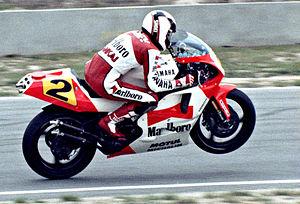
Marlboro est une marque américaine de cigarettes blondes fabriquées aux États-Unis par Philip Morris USA, une filiale d'Altria, et dans le reste du monde par Philip Morris International. Distribuée dans 170 pays, c'est la marque de cigarette la plus vendue dans le monde depuis 1972.
L'YZR est un modèle de motocyclette du constructeur japonais Yamaha. L'YZR est le modèle spécialement étudié pour courir le championnat du monde de vitesse en catégorie 500 cm³ ainsi qu'en 800 cm³ et 1 000 cm³.
Wayne Rainey, né le 23 octobre 1960 à Downey, est un ancien pilote de vitesse moto américain.